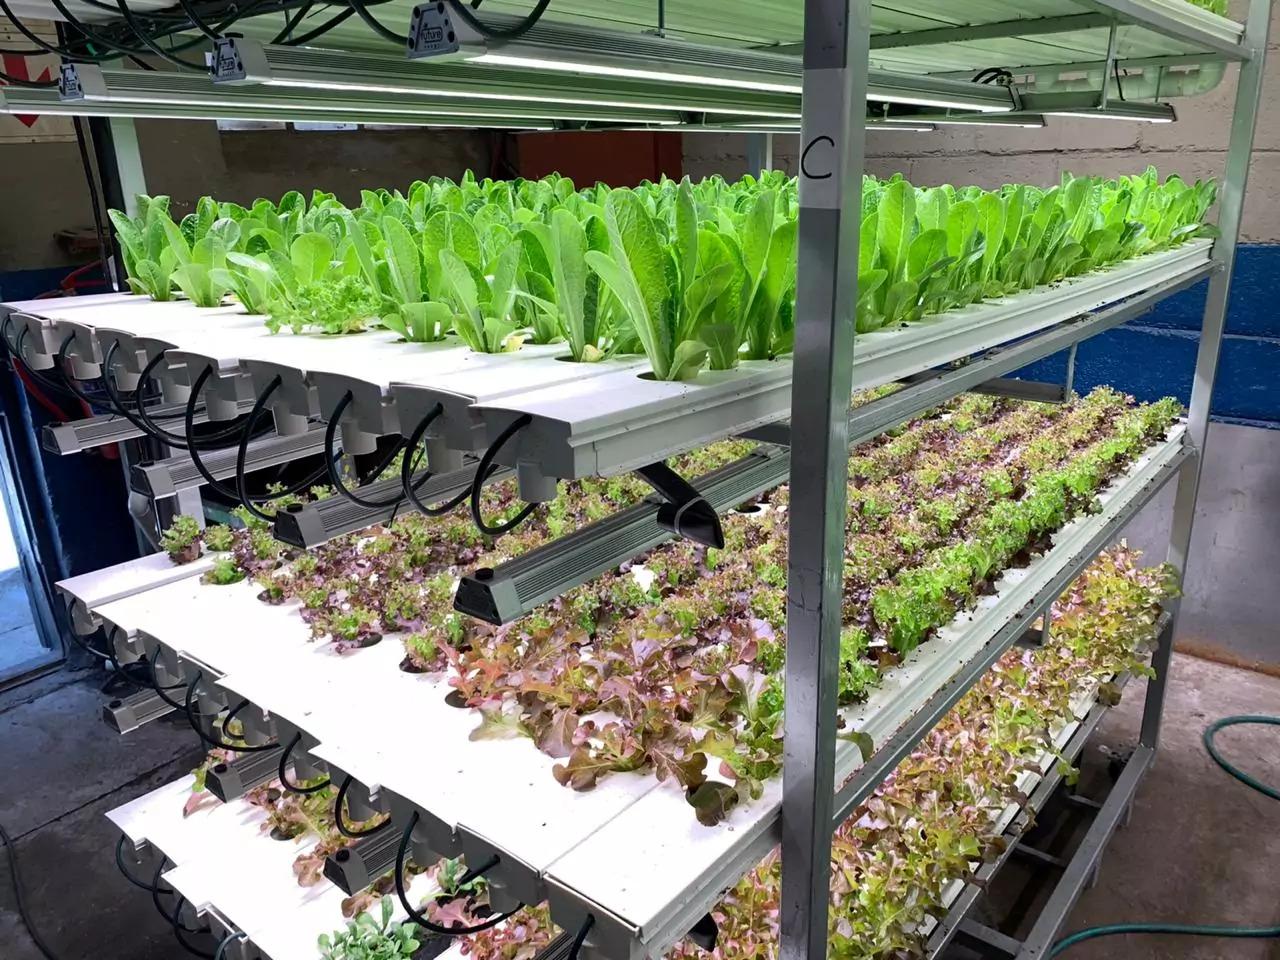
Kwa kutumia kilimo cha kisasa ambacho hakitumii udongo ila maji peke yake, mkulima amepanda mimea tofautitofauti ikiwa ni pamoja na mboga za majani zinazokaribia kukomaa na baadae kuzichuma kwa matumizi yake na familia.